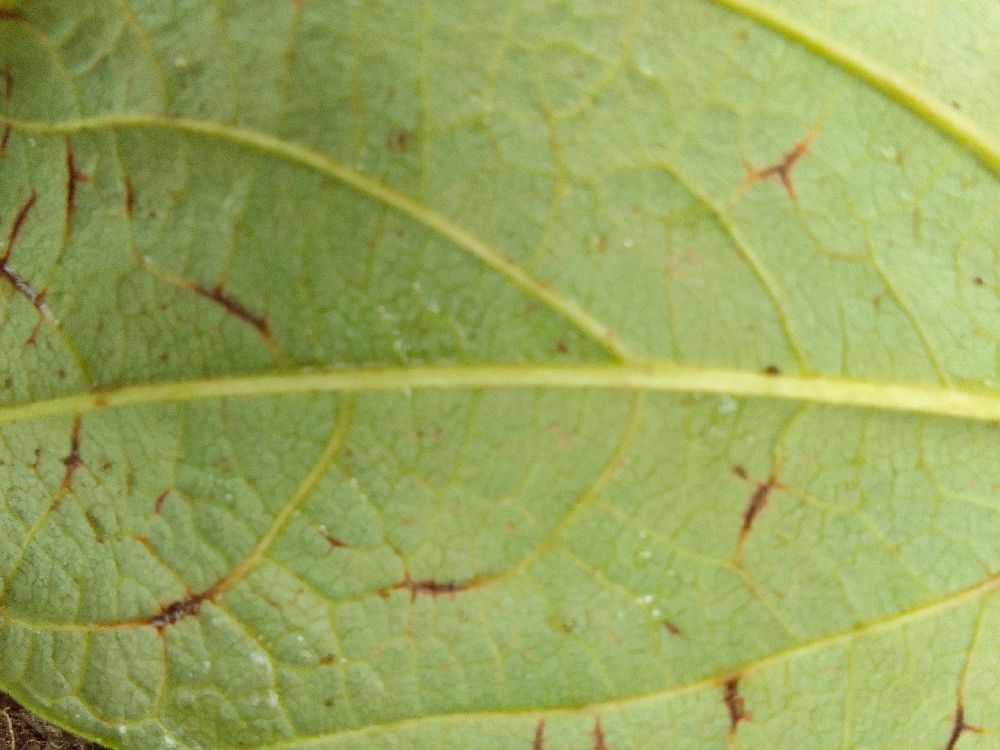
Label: anthracnose